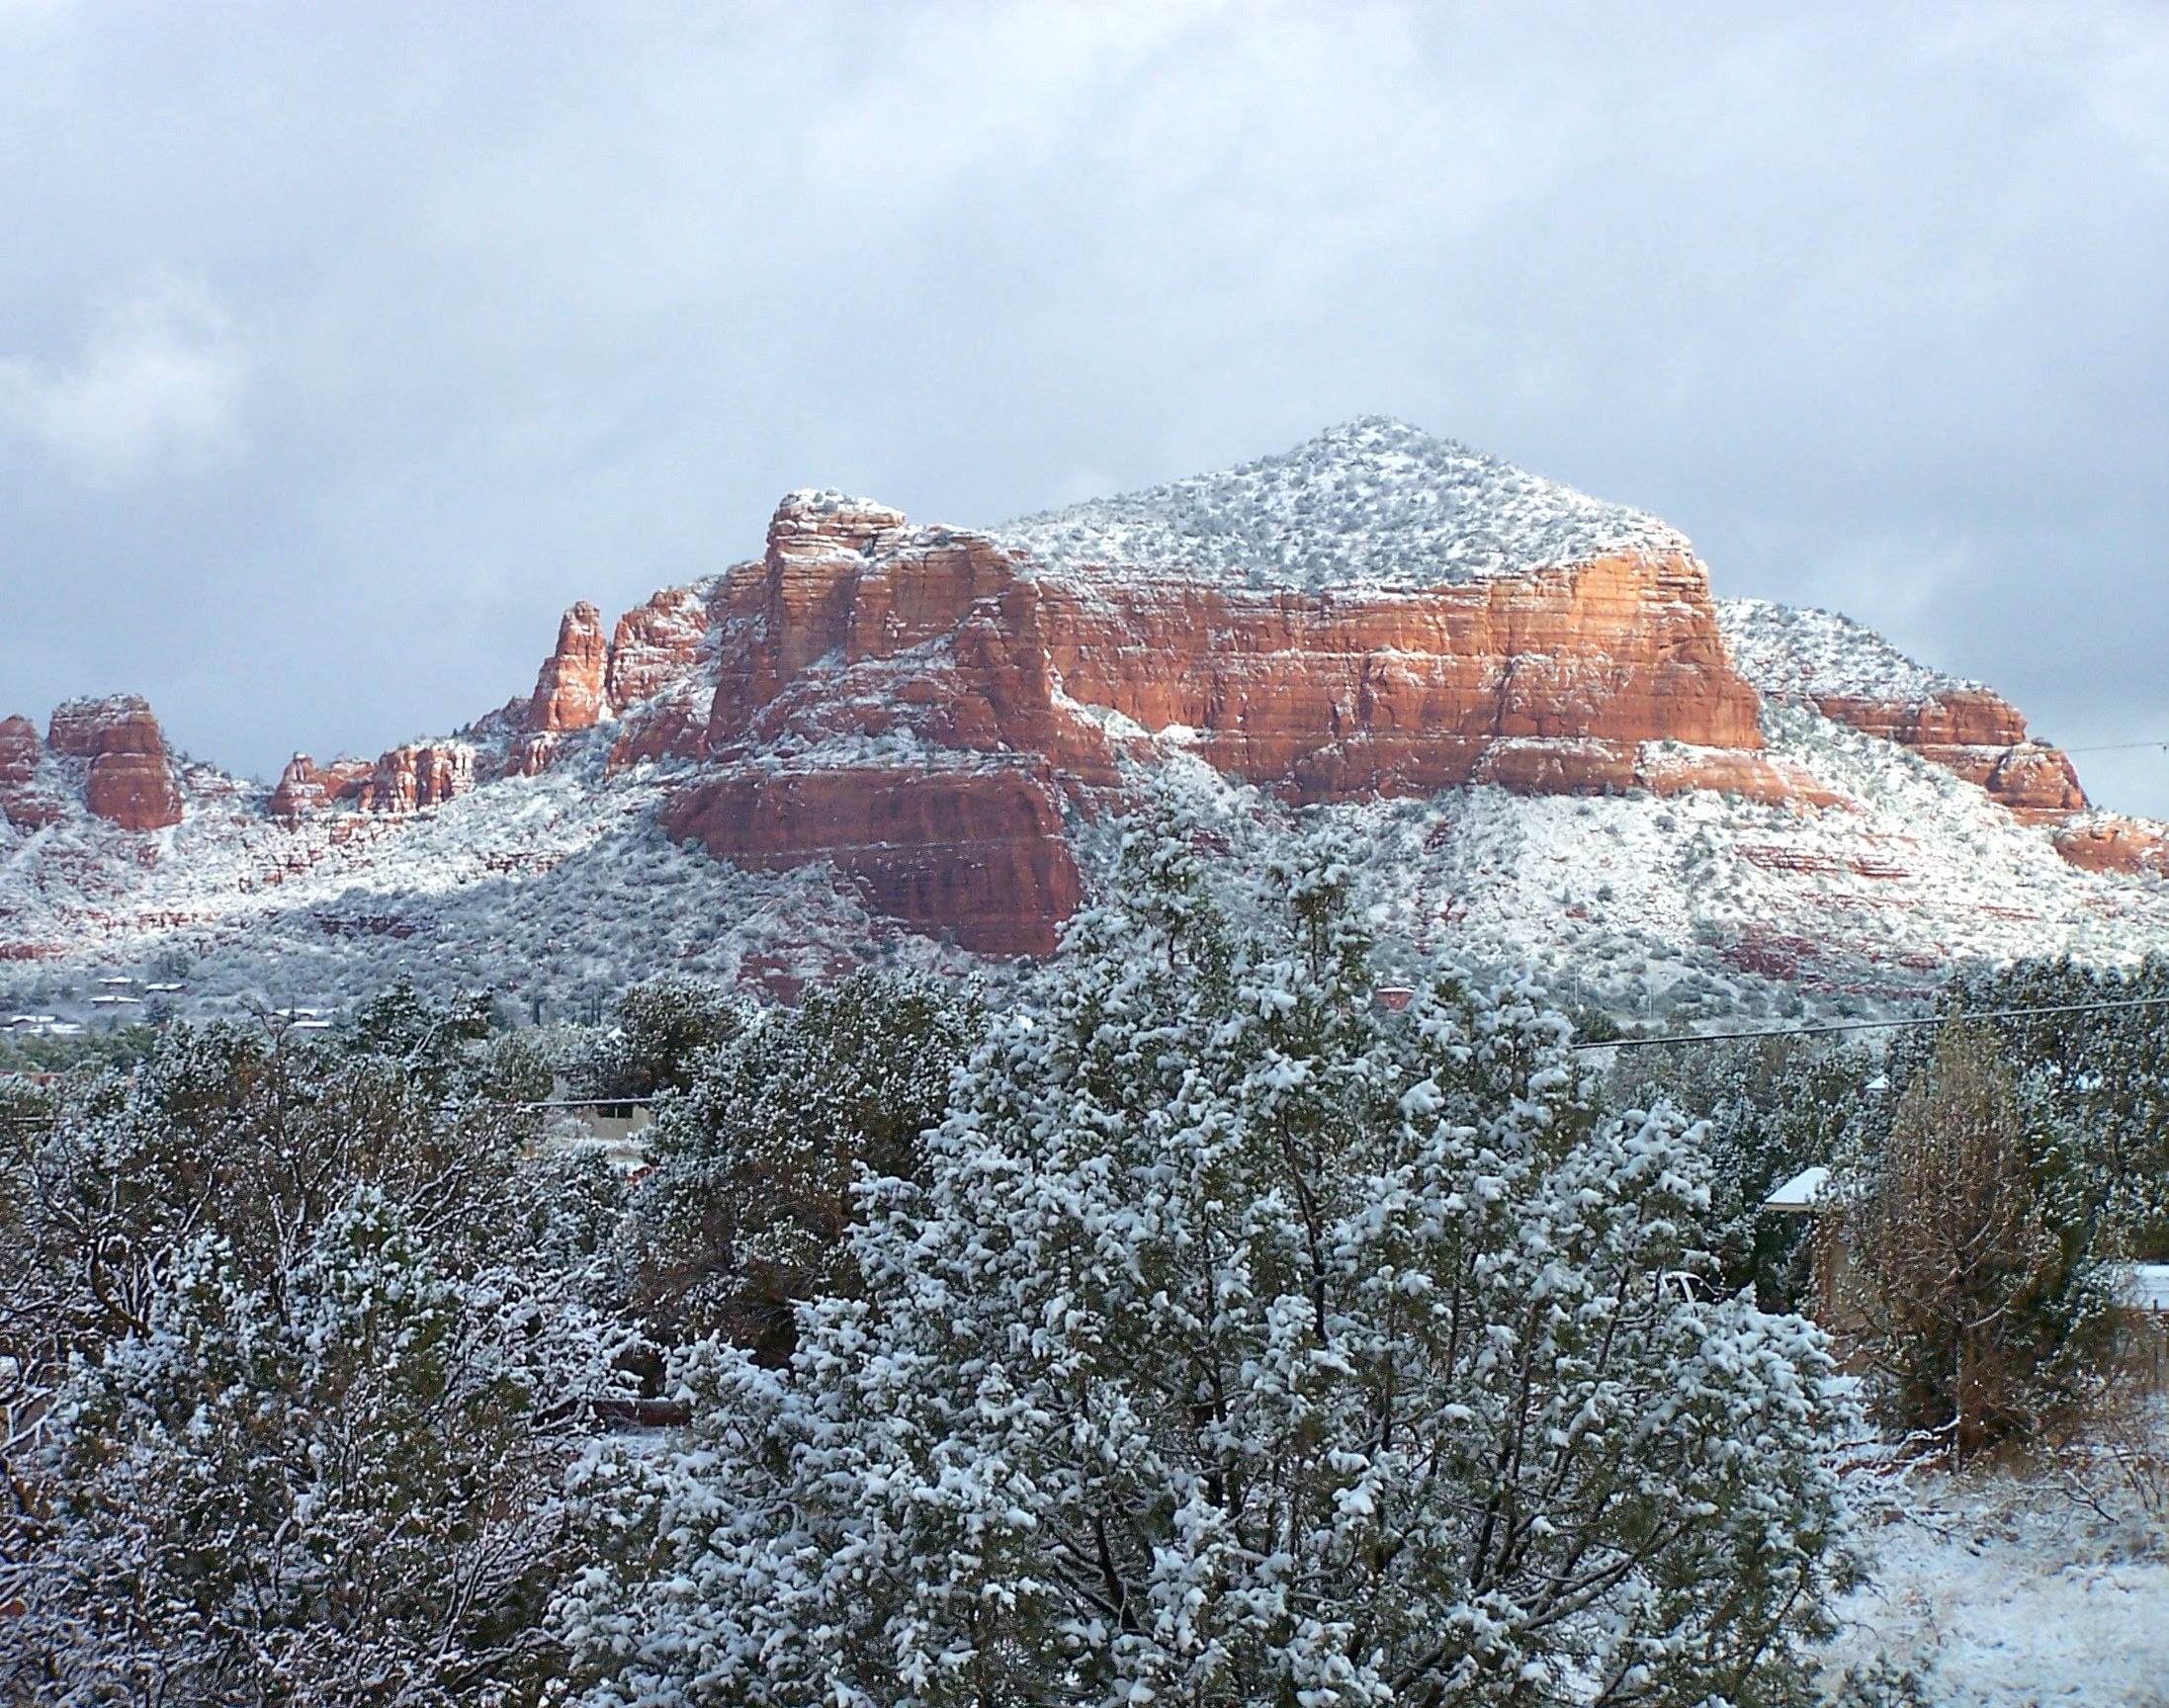
landscape, sea, tree, nature, outdoor, rock, wilderness, mountain, snow, winter, flower, view, frost, land, mountain range, wild, environment, scenic, natural, scenery, weather, terrain, season, geology, mountains, sedona, mountainous landforms